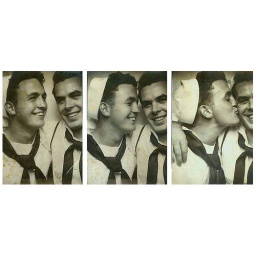
1940s World War 2 queer gay kiss men in photobooth military photo black and white sailors